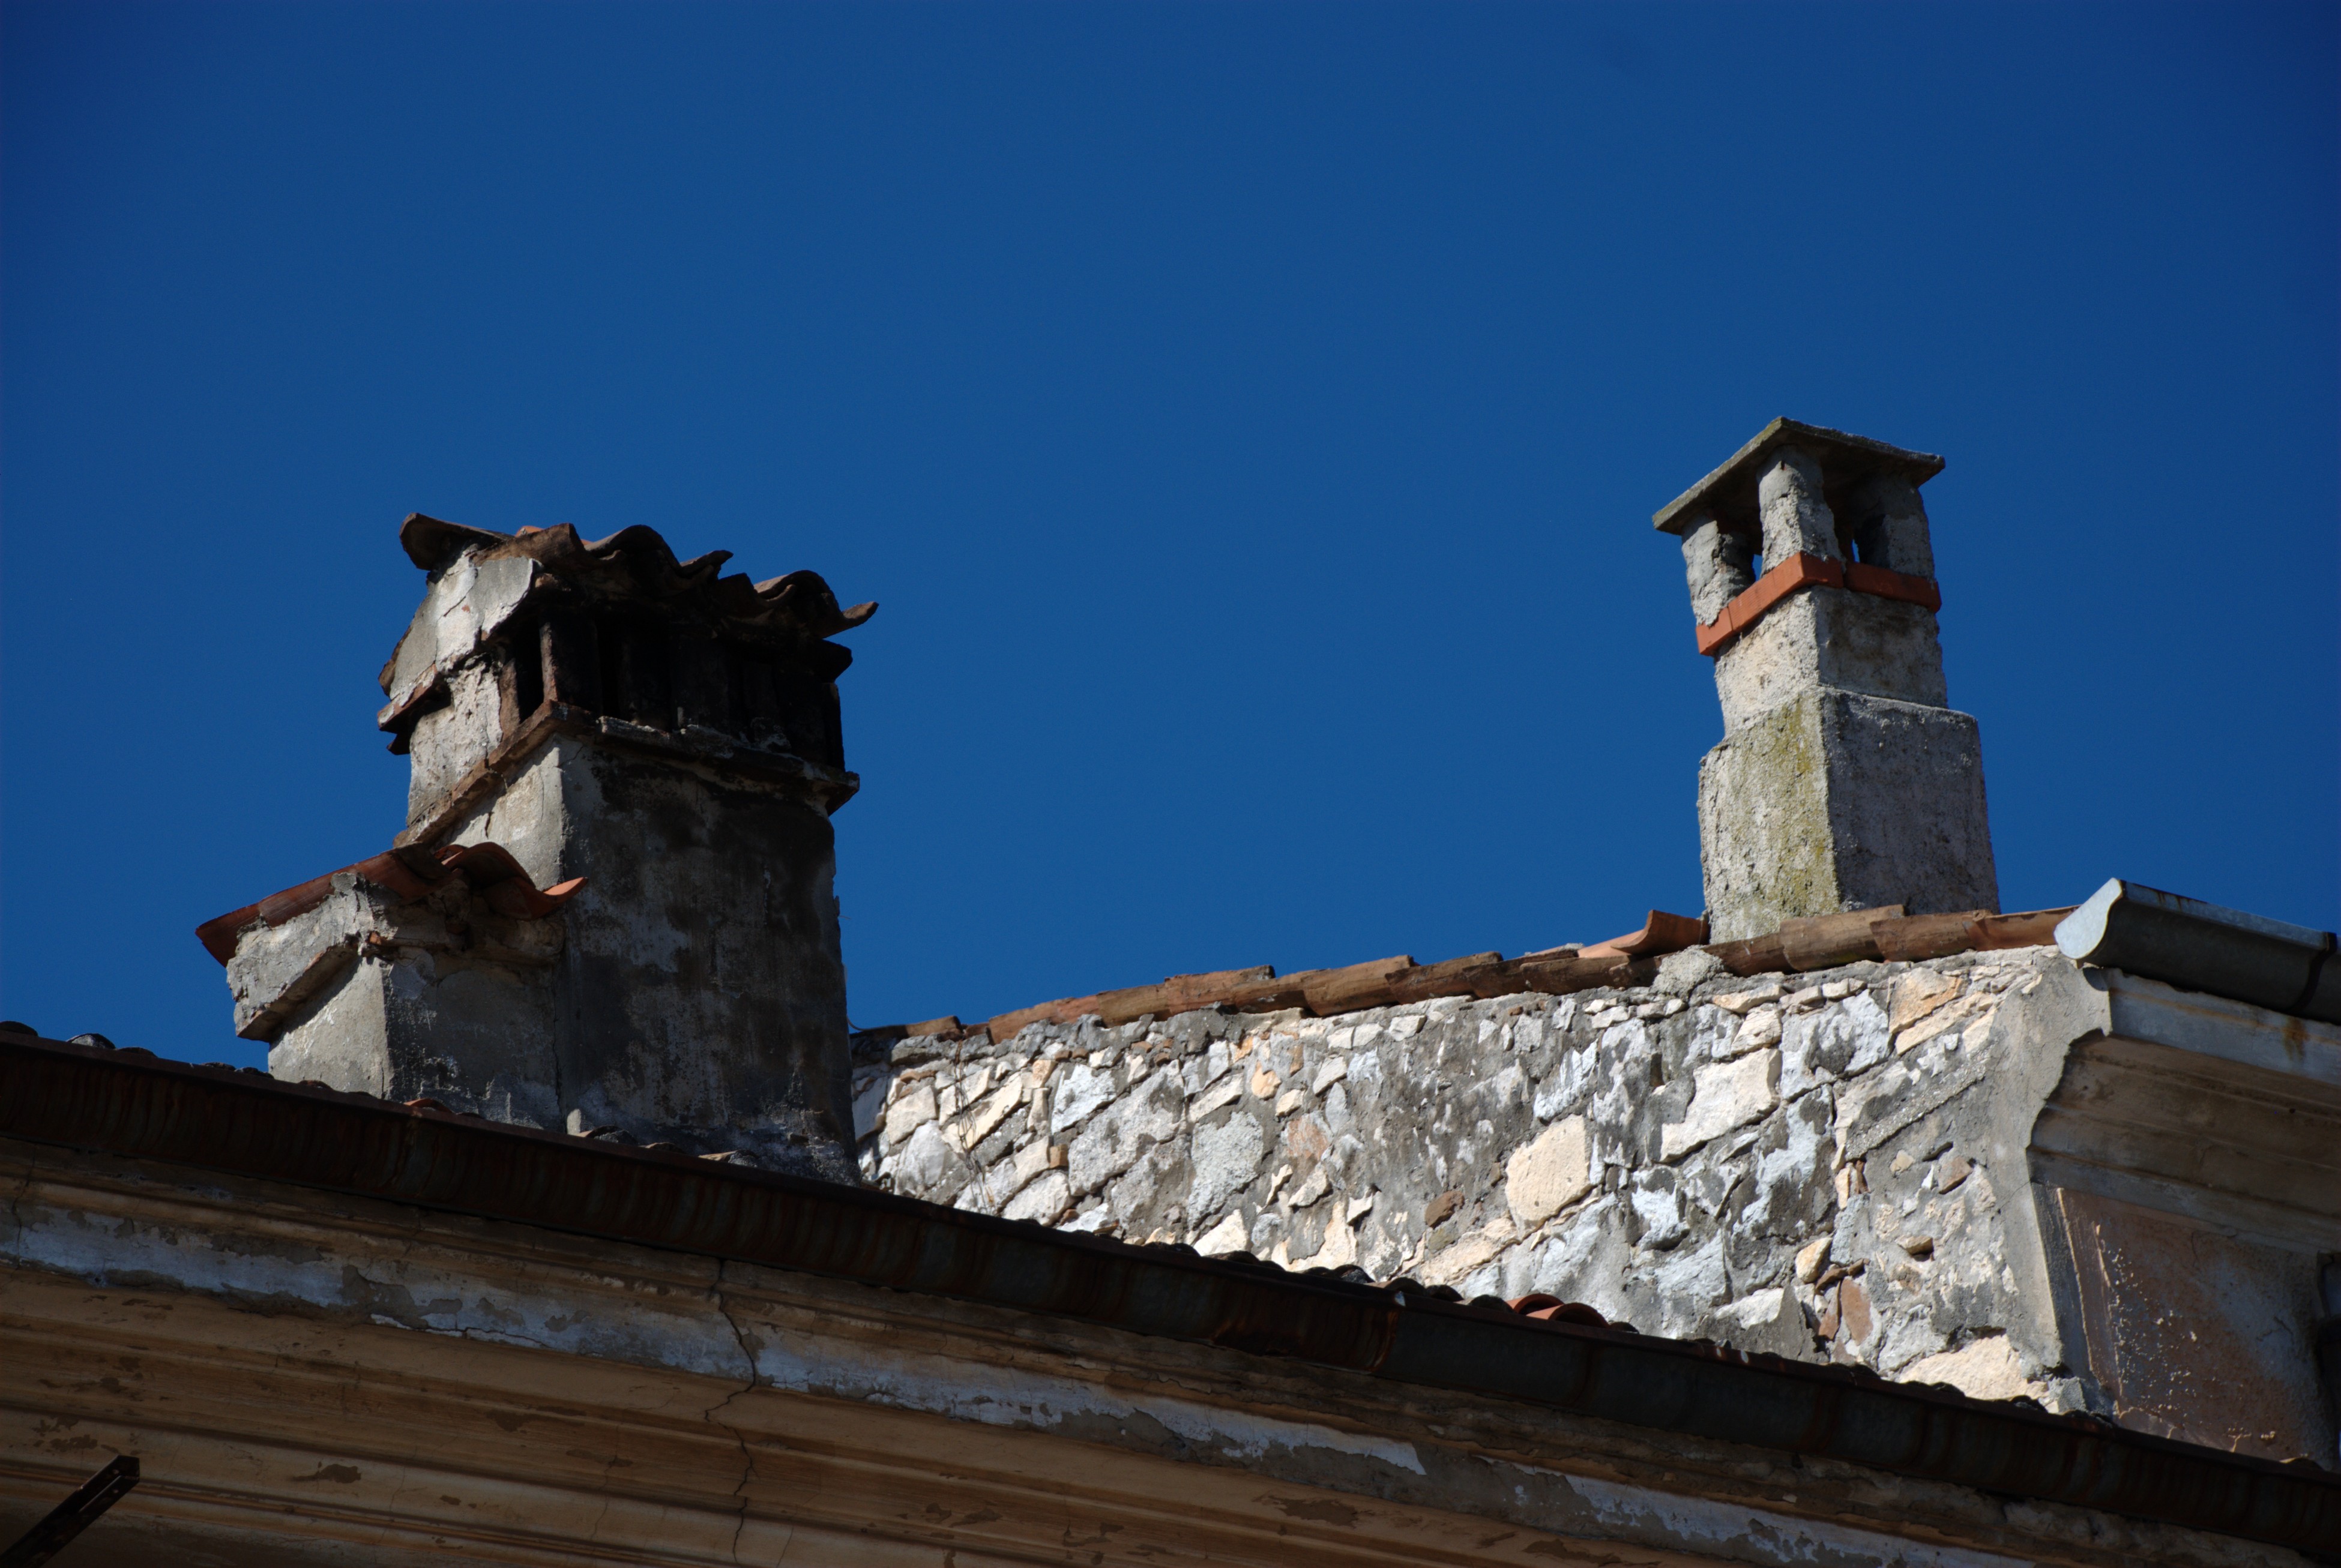
rock, town, roof, city, wall, cityscape, europe, tower, chimney, blue, nikon, croatia, temple, d80, istria, nikond80, rovigno, rovinj, istra, ancient history